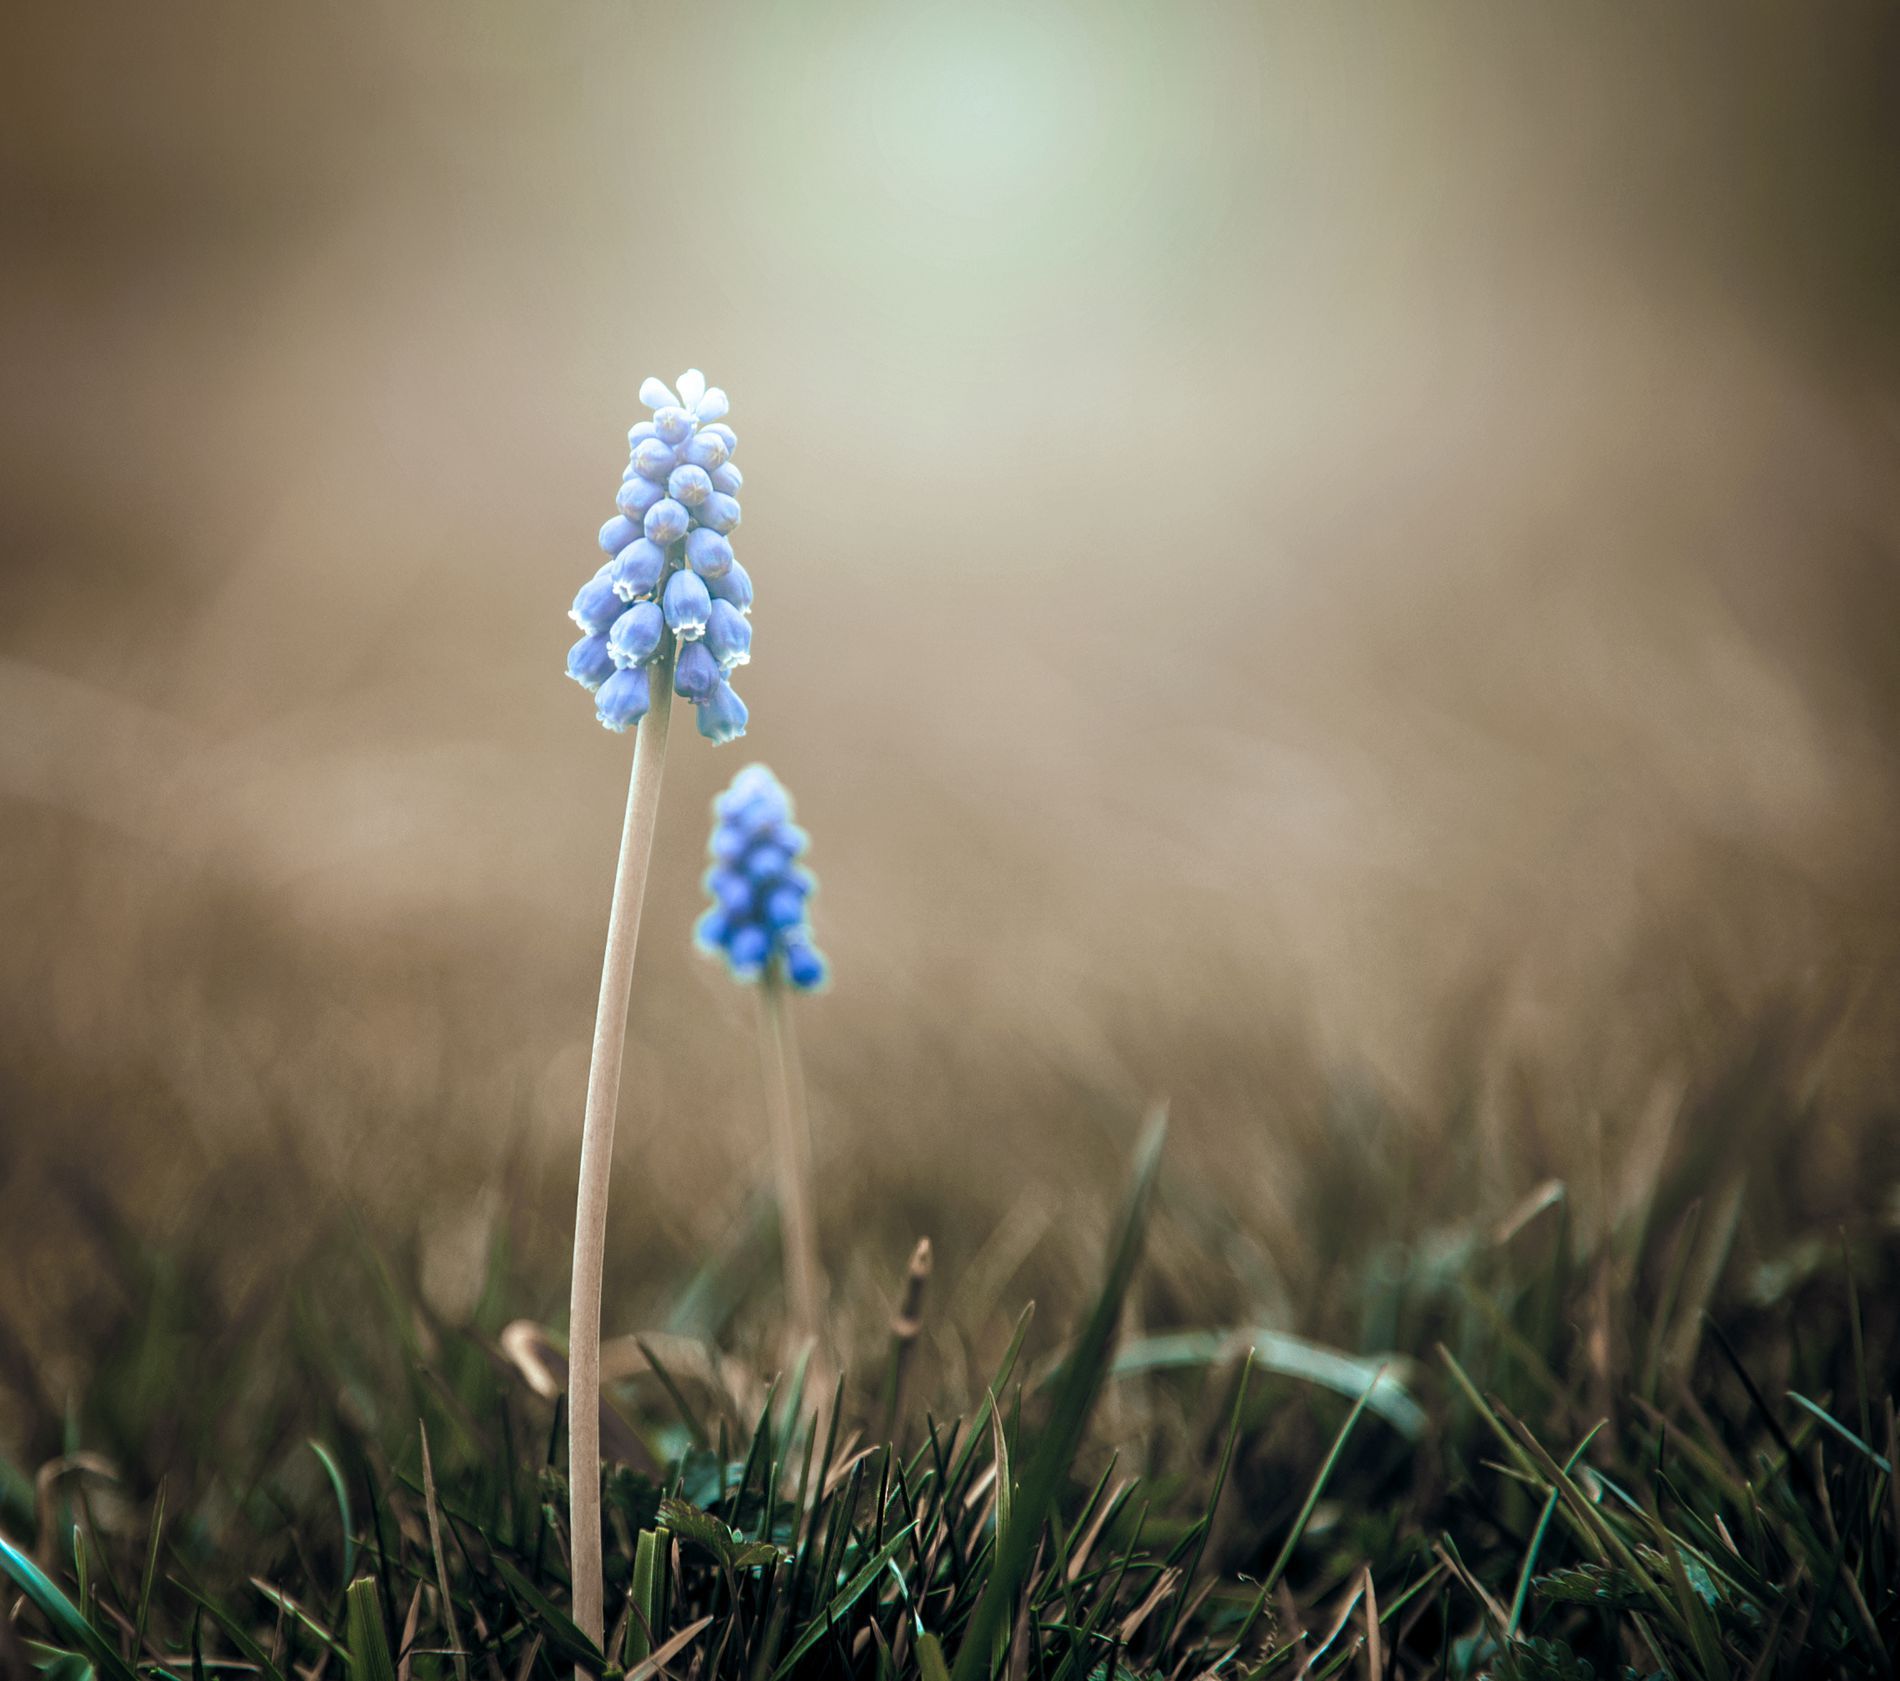
Serenity in Bloom
Two bright blue grape flowers stand tall in the green grass, with a warm, misty background creating a sense of stillness and natural beauty.
The photograph highlights the beauty of simple details in nature, depicting two small flowers as if they are having a quiet conversation in the middle of a field. The contrast between the light blue of the flowers and the soft brown background creates an atmosphere of peace and contemplation, making the image appear as if it were a snapshot from a dreamy tale of rebirth and tranquility.
Labels: Grass, Plant, Flower, Lupin, Bud, Sprout, Outdoors, Nature, Food, Fruit, Produce, Grapes, Leaf, Anther, Spring, Snow, Blur background
Camera: NIKON CORPORATION NIKON D750
Lens: 24.0-120.0 mm f/4.0, AF-S Nikkor 24-120mm f/4G ED VR
Aperture: F4
Exposure: 1/400 sec
ISO: 200
Focal length: 120.0 mm